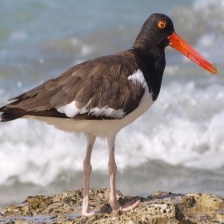
Species: OYSTER CATCHER
Scientific name: HAEMATOPUS
ImageNet parent category: oystercatcher